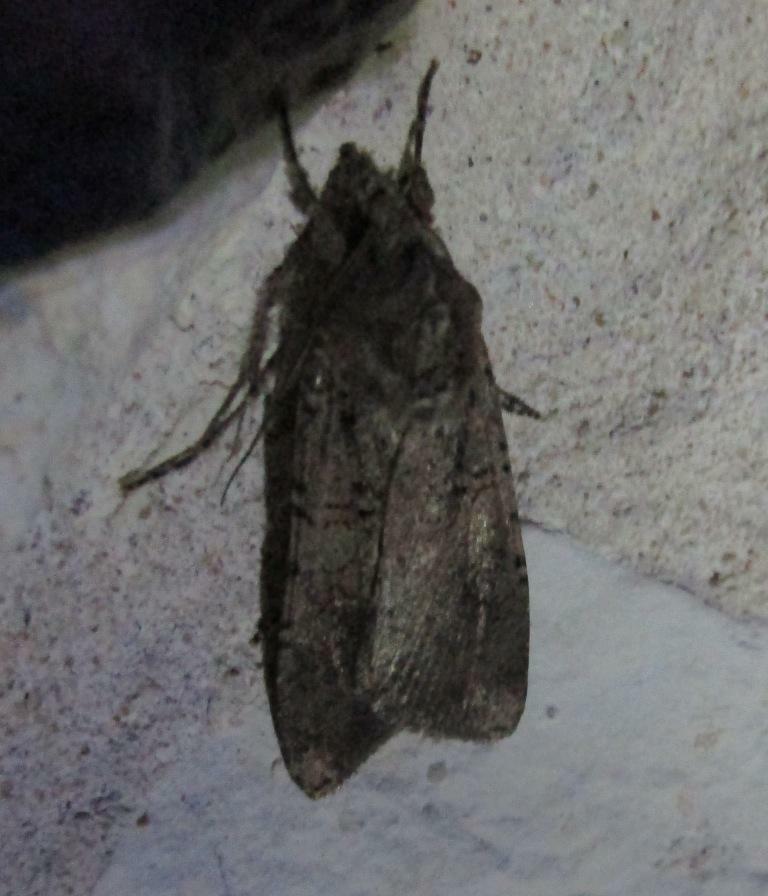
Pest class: cutworms